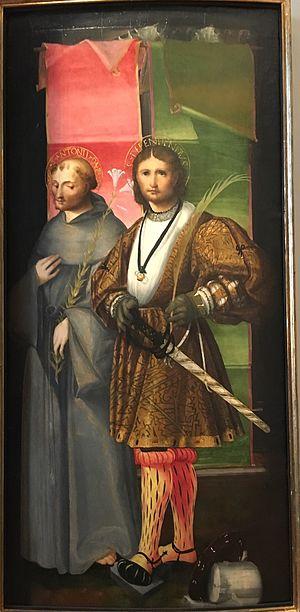
Pietro Grammorseo ou Pierre de Mons est un peintre d'origine flamande, sans doute de Mons en Hainaut, qui a effectué sa carrière en Italie dans le Piémont à Casale Monferrato au début du XVIᵉ siècle ; il y meurt en 1531 ou peu avant.